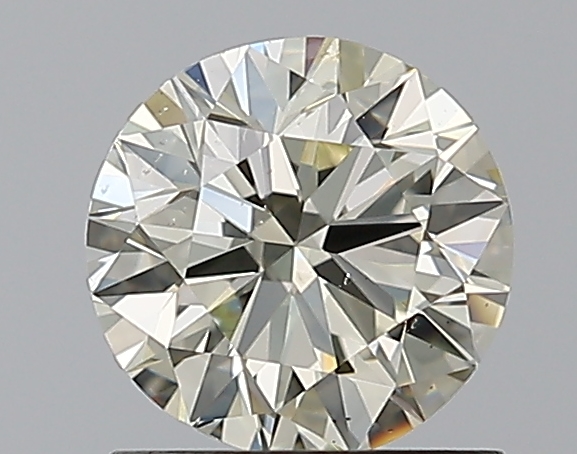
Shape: round
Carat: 1
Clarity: VS2
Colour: M
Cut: EX
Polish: EX
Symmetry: VG
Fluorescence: N
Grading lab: GIA
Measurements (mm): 6.32 x 6.41 x 3.94